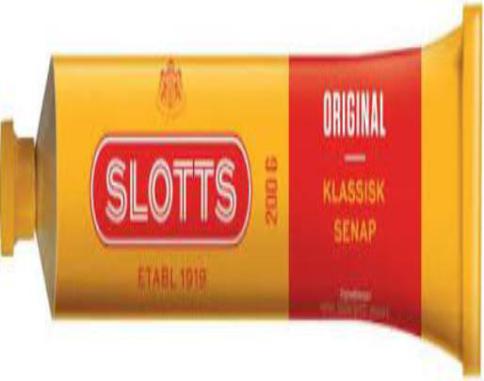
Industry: Food